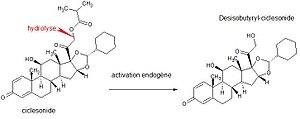
réaction de l'hydrolyse enzymatique reliant ciclésonide et son métabolite
Le ciclésonide est un glucocorticoïde utilisé pour traiter l'asthme persistant chez l'adulte et l'adolescent. Il est commercialisé en France sous le nom de marque Alvesco par le Laboratoire Takeda France depuis le 23 février 2009. Ce médicament d'action locale contient un corticoïde qui possède une activité anti-inflammatoire marquée sur les muqueuses, notamment celles des bronches. Il est utilisé dans le traitement continu de l'asthme persistant chez l'adulte et l'adolescent mais n’empêche pas les crises d’asthmes. Il est commercialisé en outre aux États-Unis depuis le 23 octobre 2006 et au Canada sous les noms de Omnaris/Omniair pour les rhinites allergiques.